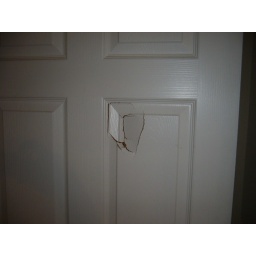
Hole in second bedroom door